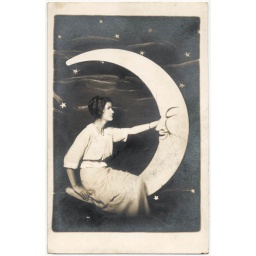
Woman in white on a paper moon